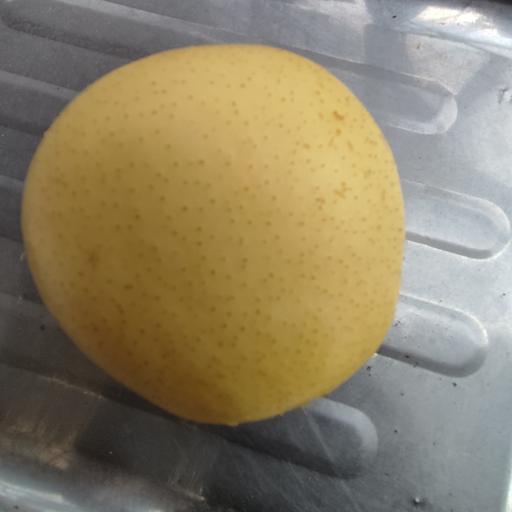
Crop type: White Pear